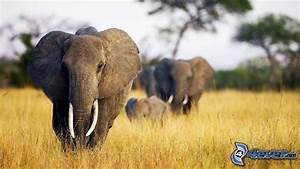
Label: elefante